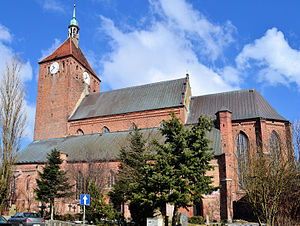
Darłowo / Seværdigheder
Darłowo er en by i Polen, i zachodniopomorskie voivodskab. Darłowo ligger ved floder Wieprza. Byen ligger i Pommern.